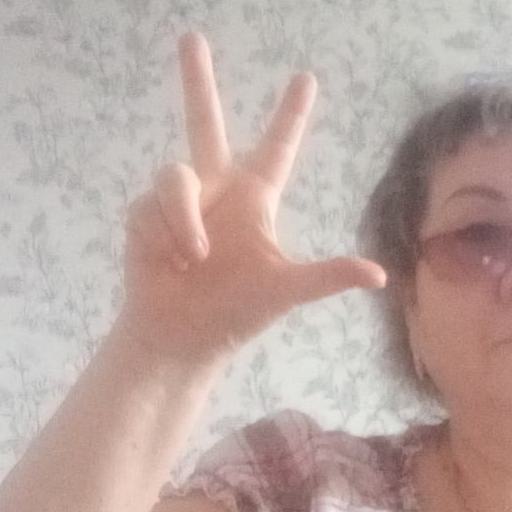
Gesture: three2